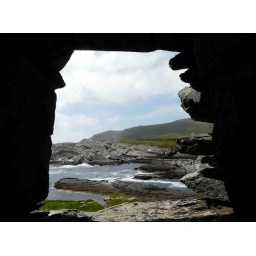
Through a castle window - Bray head in the distance